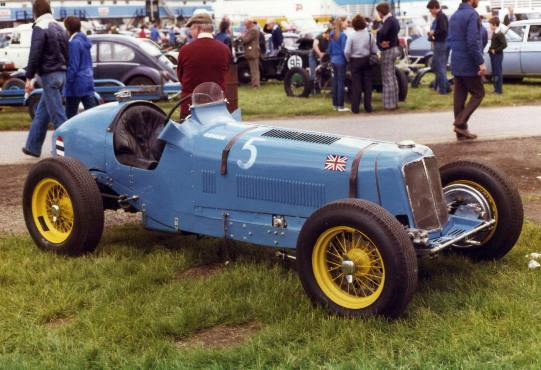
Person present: Yes